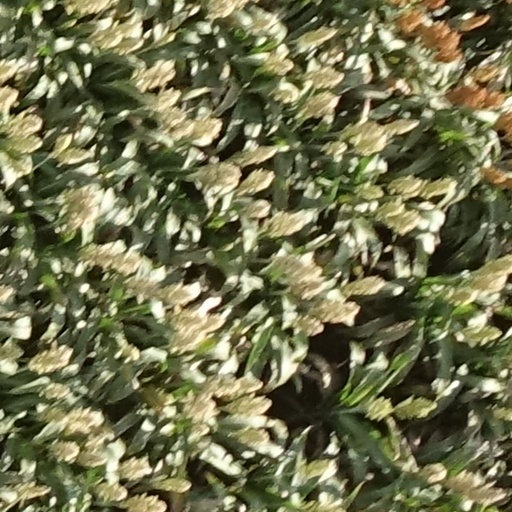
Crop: sorghum